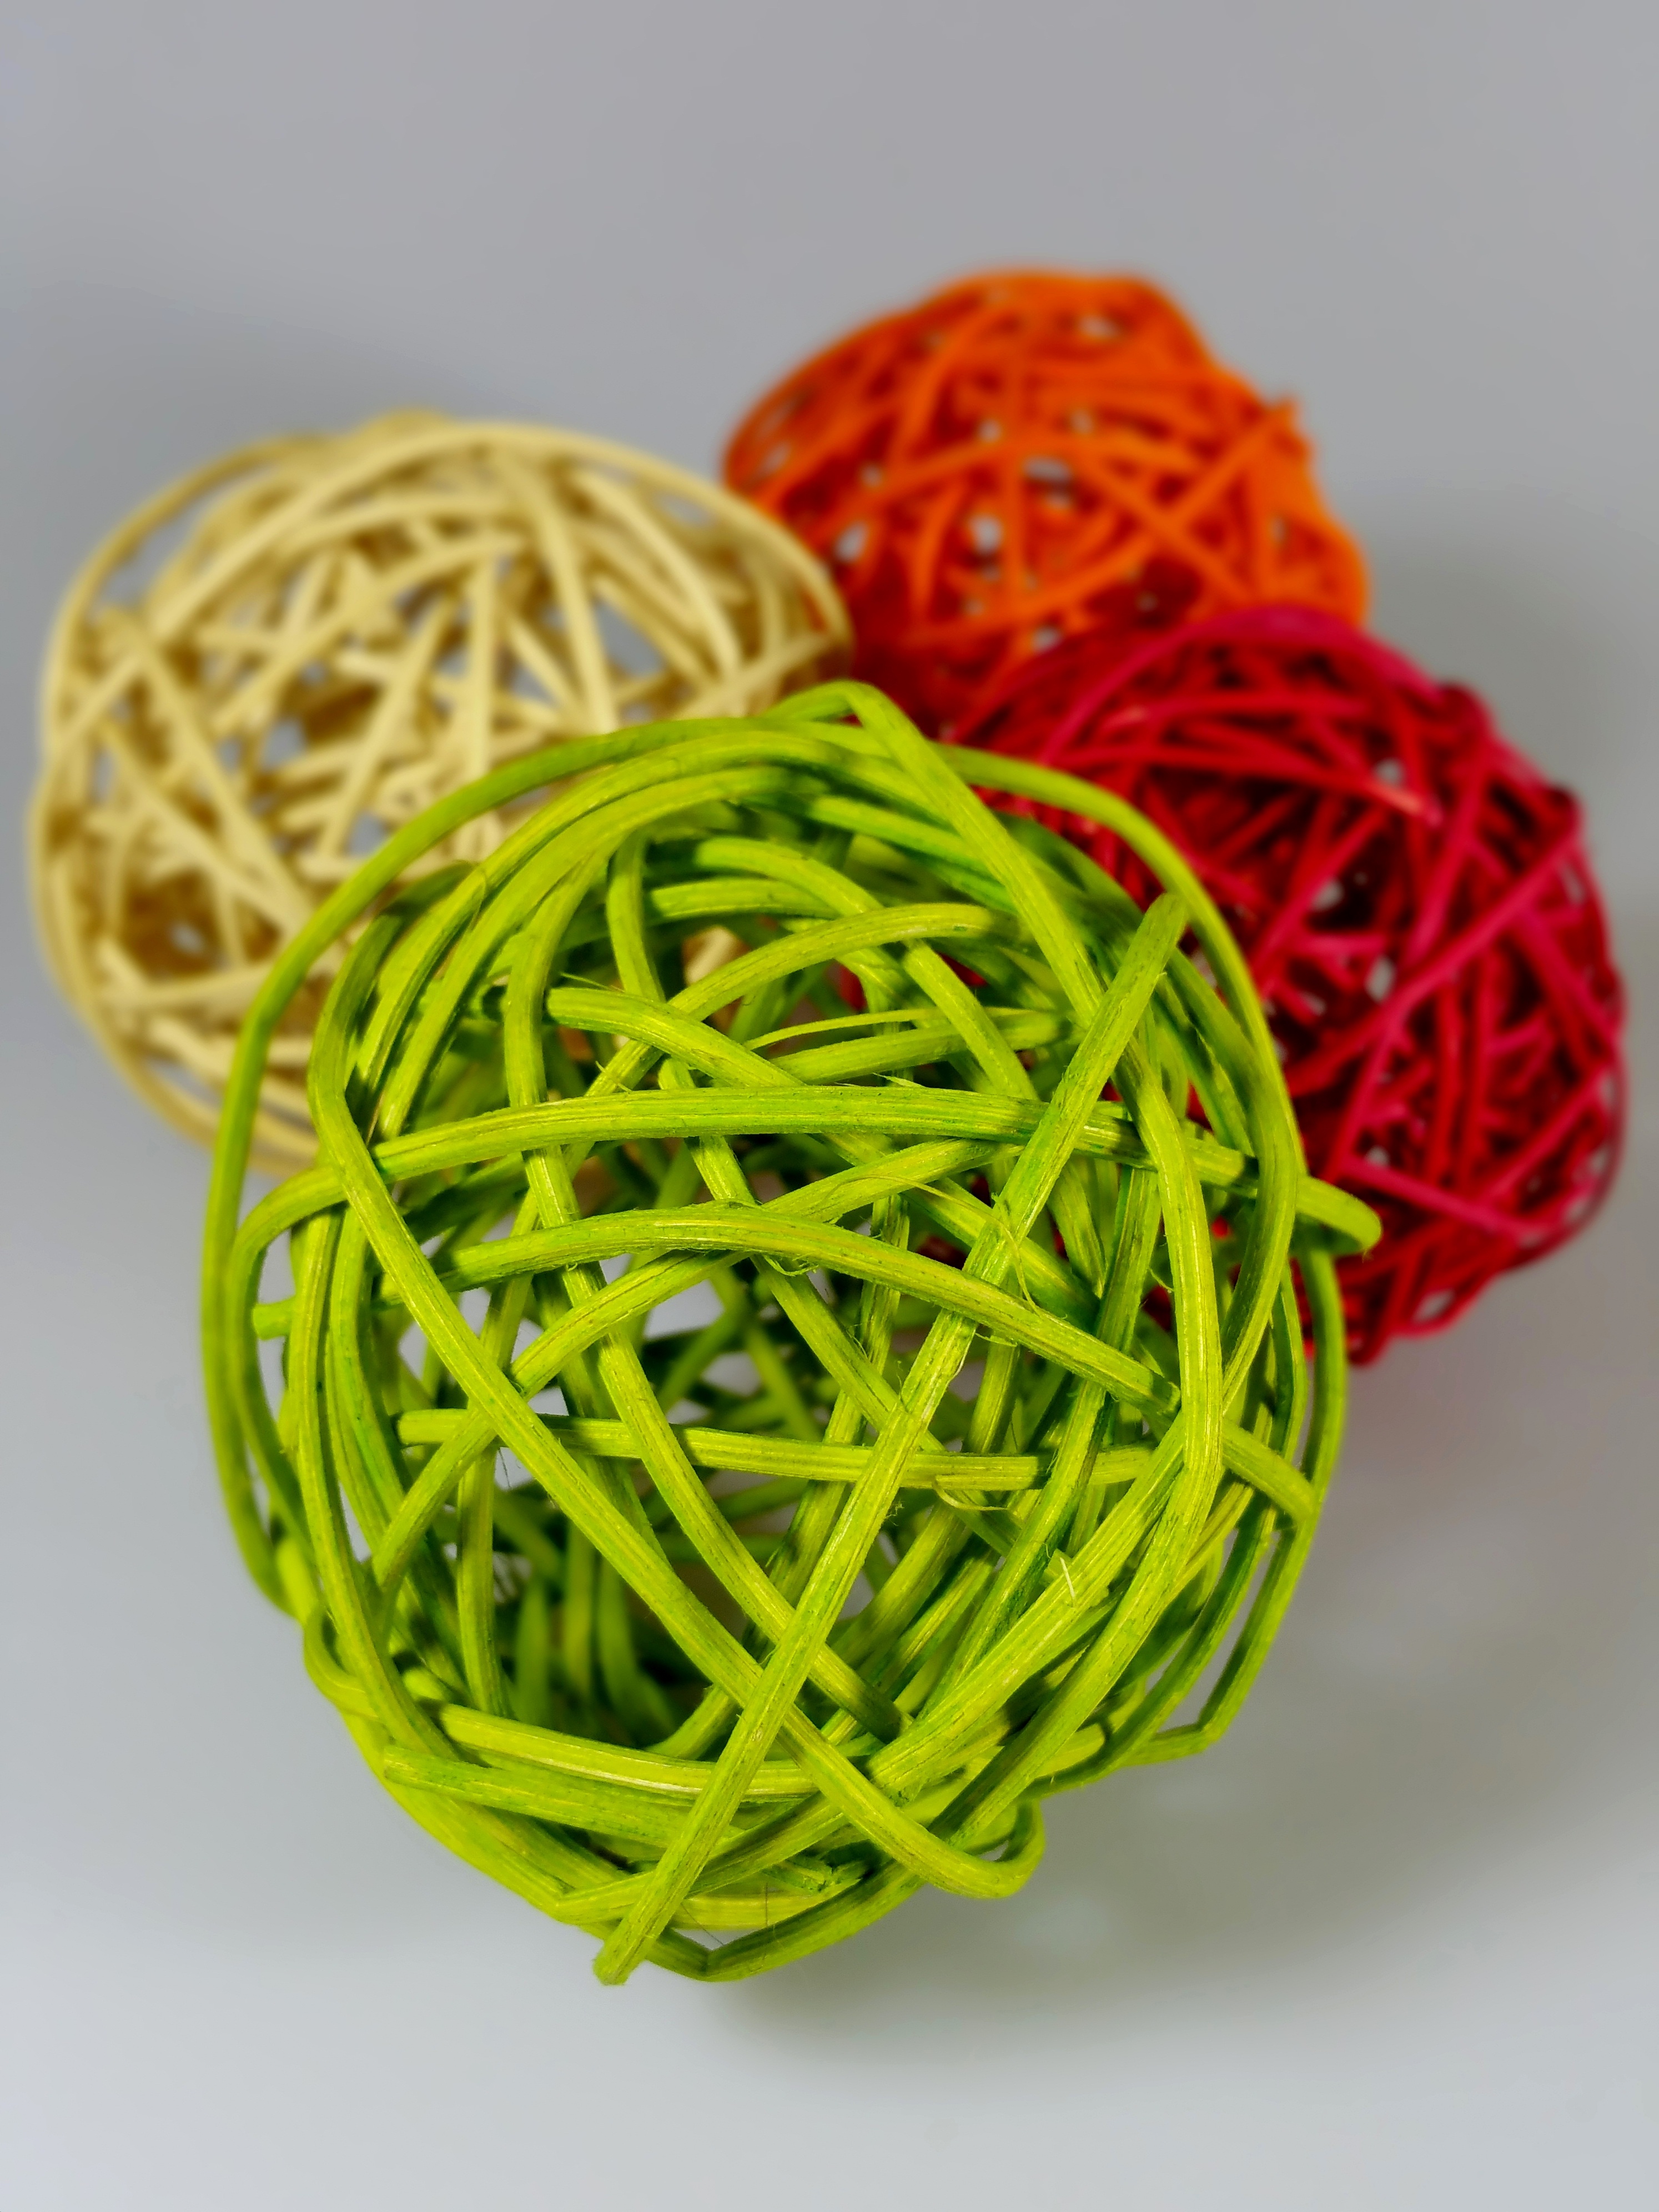
flower, food, green, colorful, yellow, material, braid, thread, crochet, textile, art, background, ball